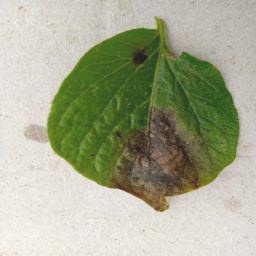
Etiqueta: Late Blight